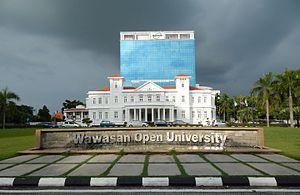
Wawasan Open University de Penang, Malaisie